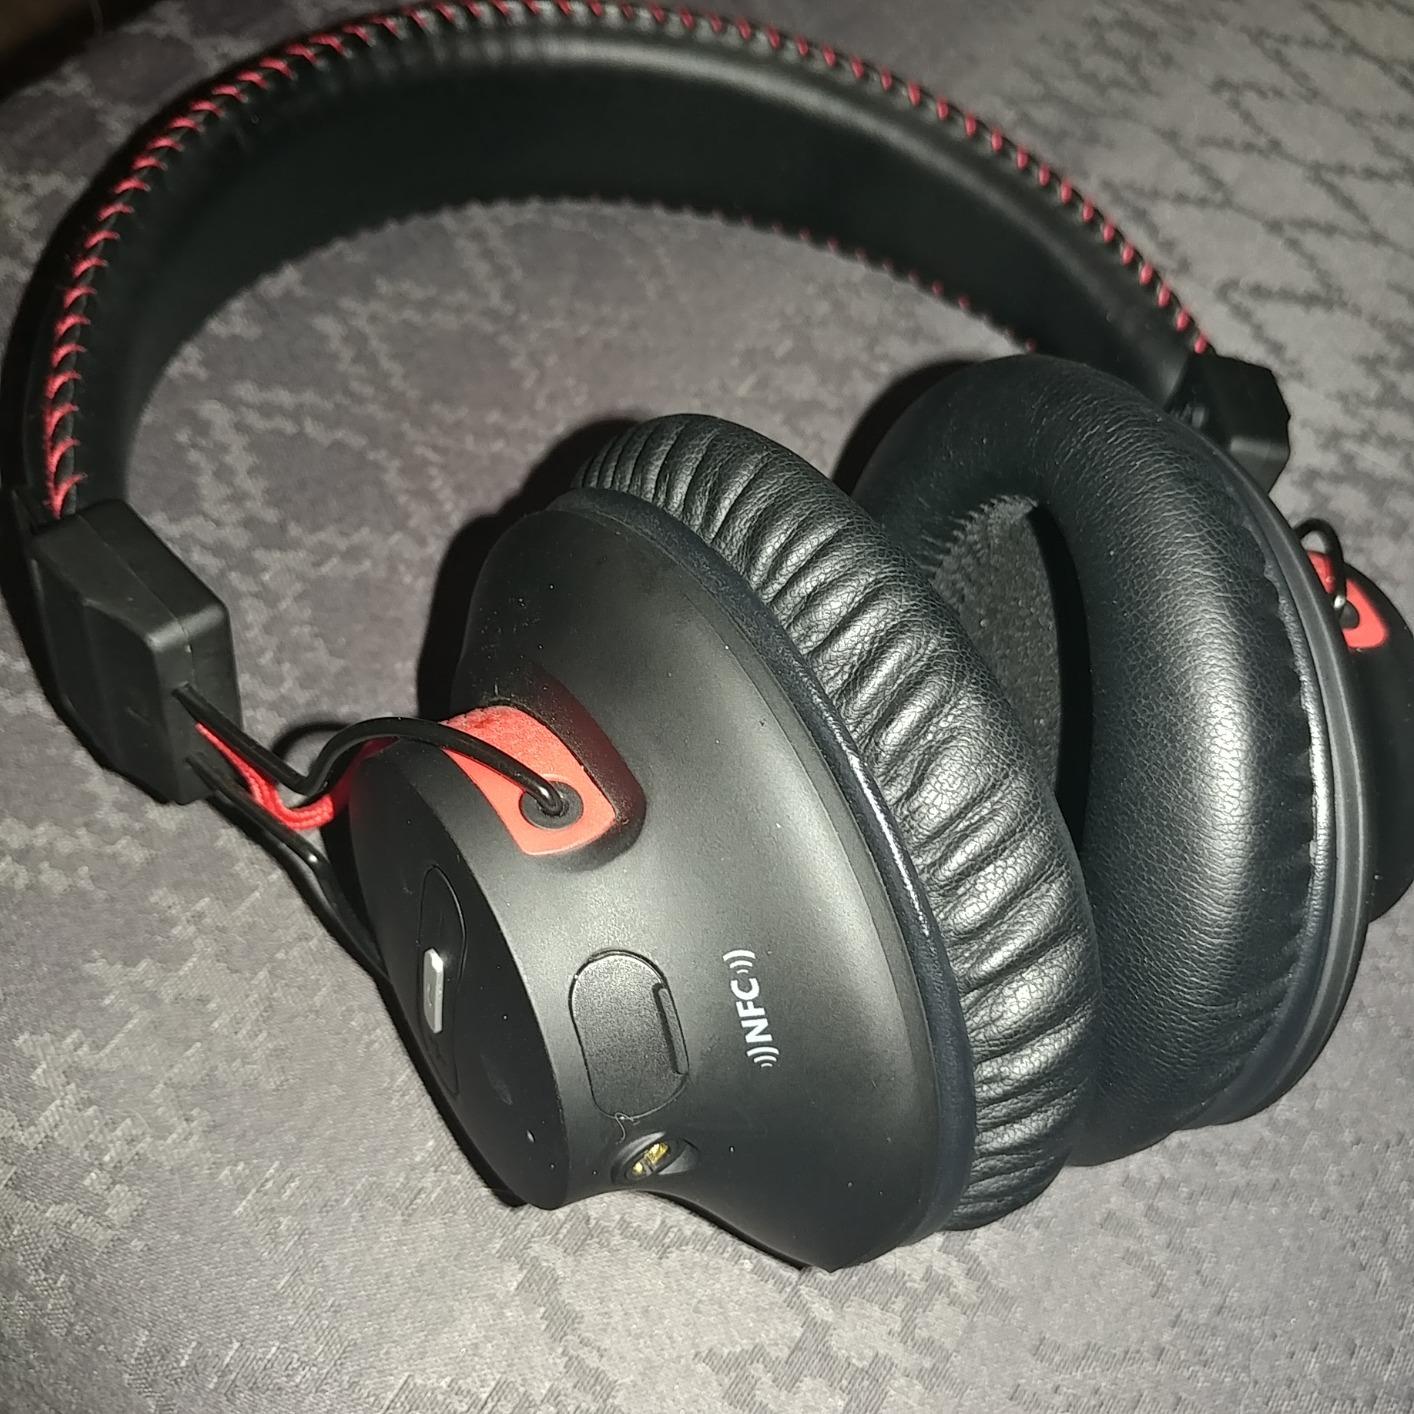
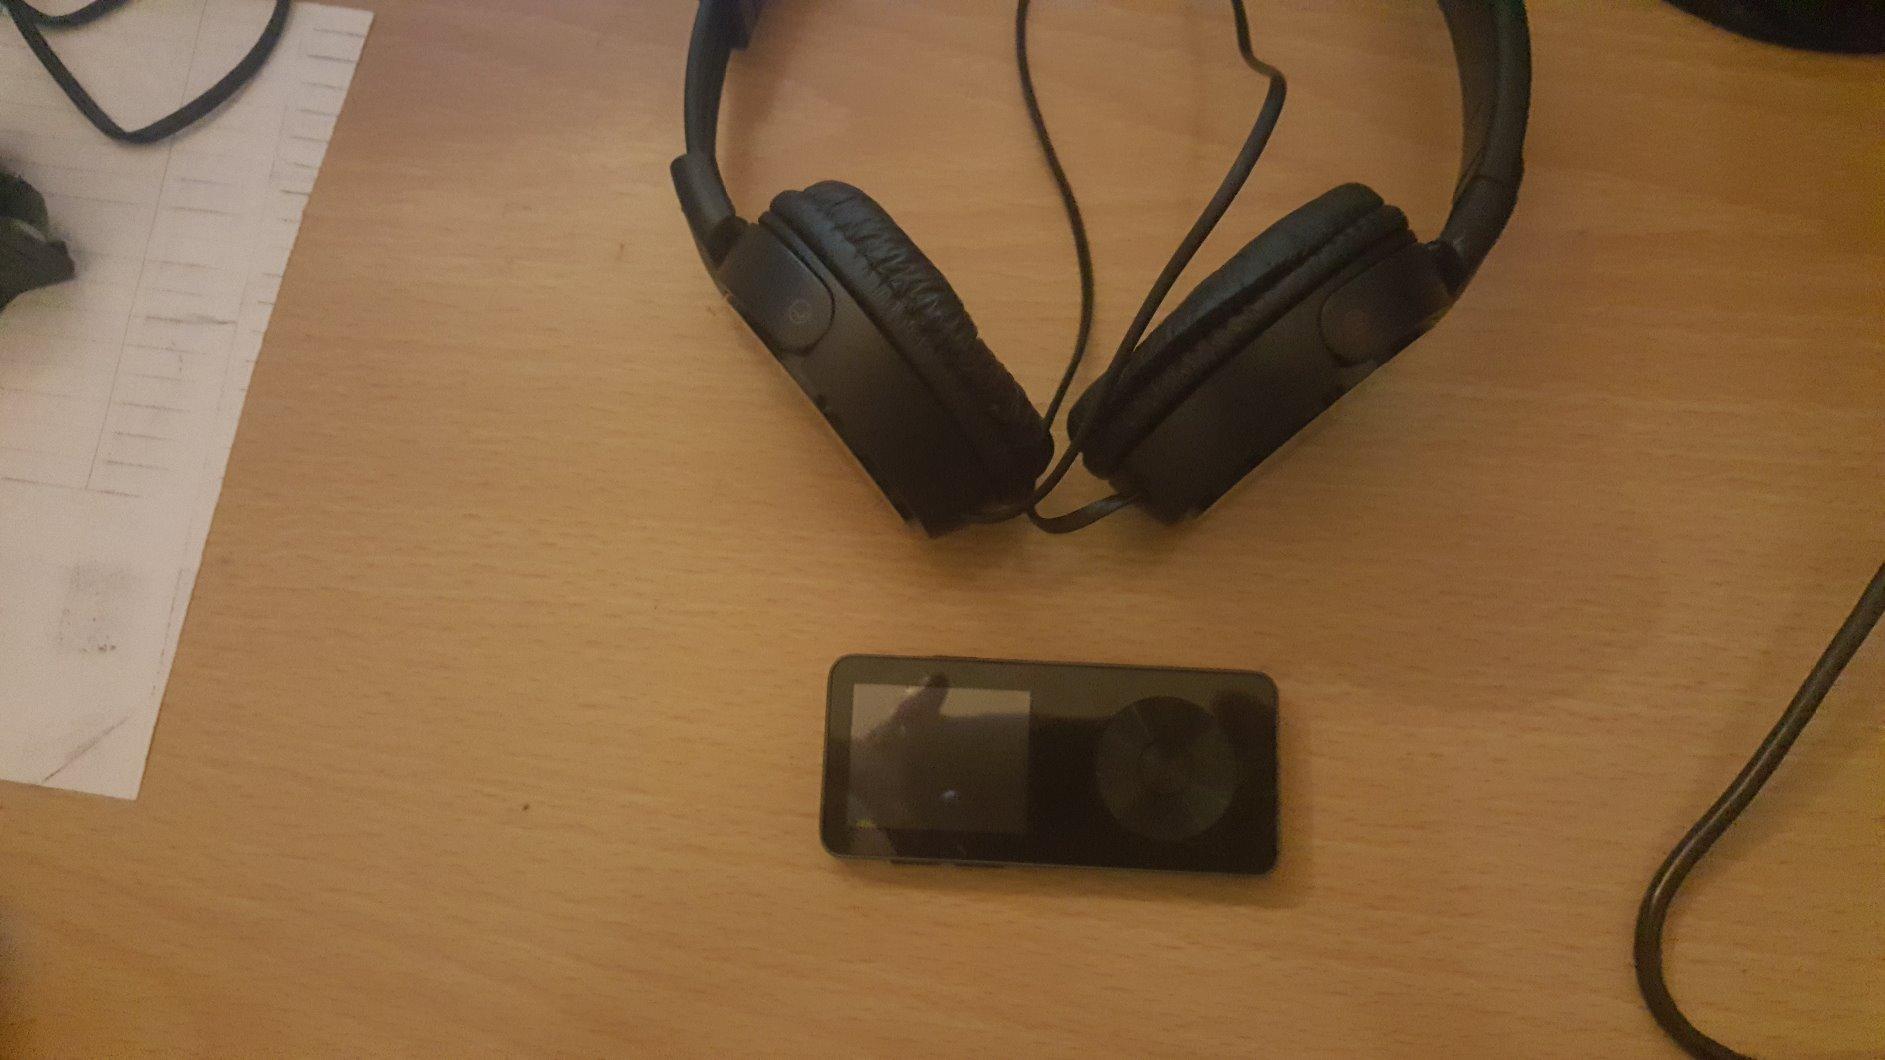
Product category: headphones
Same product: no